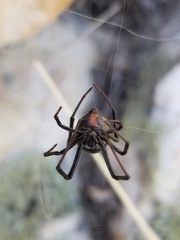
Species: Lactrodectus_hesperus